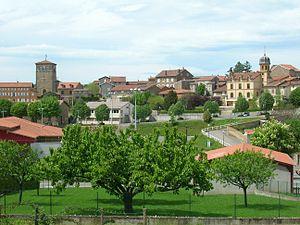
Le Village de Saint Laurent de Chamousset (Rhône)
Saint-Laurent-de-Chamousset est une commune française, située dans le département du Rhône en région Auvergne-Rhône-Alpes.
Le pays de Jarez est un territoire situé à la limite des départements de la Loire et du Rhône. Désignant initialement le bassin versant du Gier, il est aujourd'hui compris en majeure partie dans l'agglomération stéphanoise.